Francis Macnab

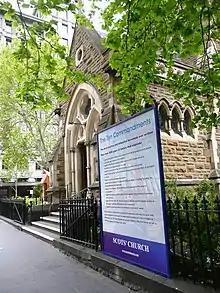
A poster published and displayed by Scots' Church in response to a poster from St Michael's Uniting Church describing the Ten Commandments as "one of the most negative documents ever written"

In the 16 September 2008 edition of "The Age", he said that "The old faith is in large sections unbelievable. We want to make the new faith more believable, realistic and helpful in terms of the way people live". The new faith was launched with a $120,000 advertising campaign including posters reading, "The Ten Commandments, one of the most negative documents ever written." Macnab described Moses as a mass murderer, Abraham as concocted and Jesus as a Jewish peasant and certainly not God.